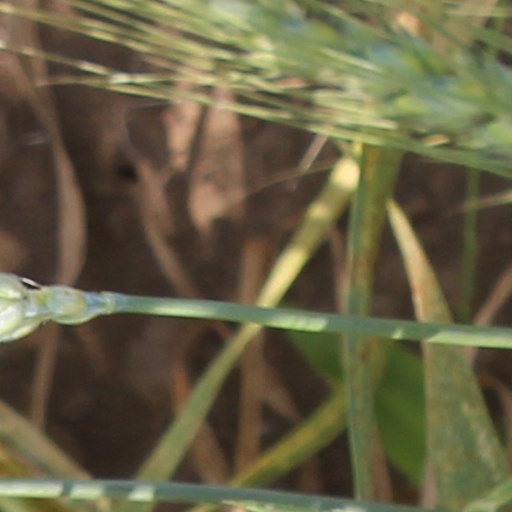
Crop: wheat